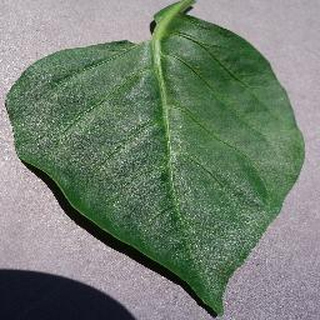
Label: healthy_bell_pepper